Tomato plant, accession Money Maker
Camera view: horizontal (90 deg, fisheye); turntable rotation: 120 degrees
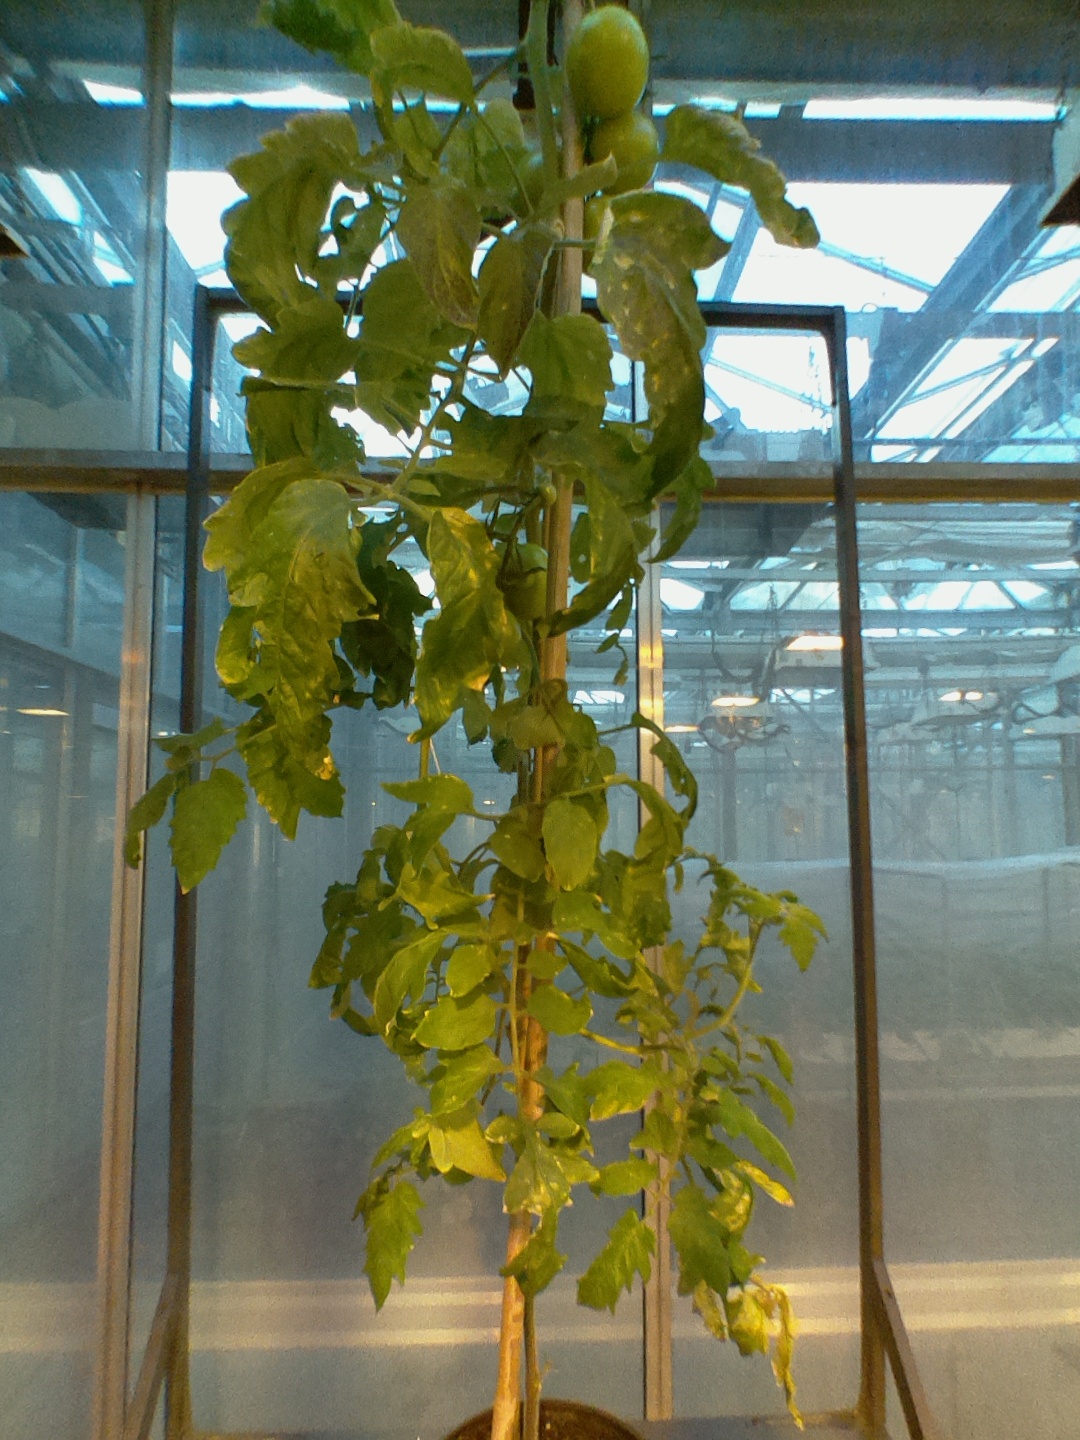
BBCH growth stage 78: 80% -90% of final fruit size